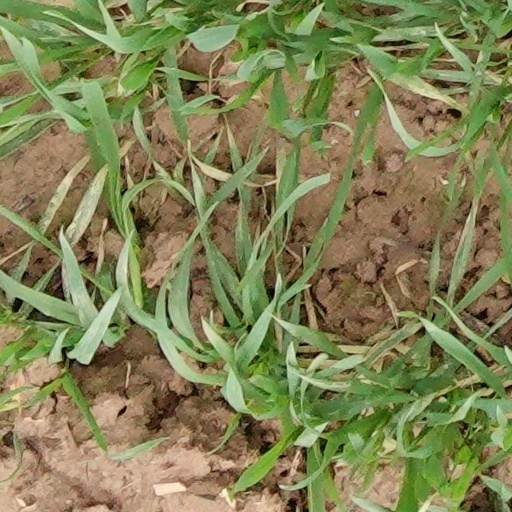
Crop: wheat